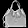
Label: Bag